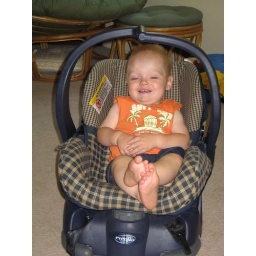
just relaxing in his old car seat (he doesn't use this one anymore)